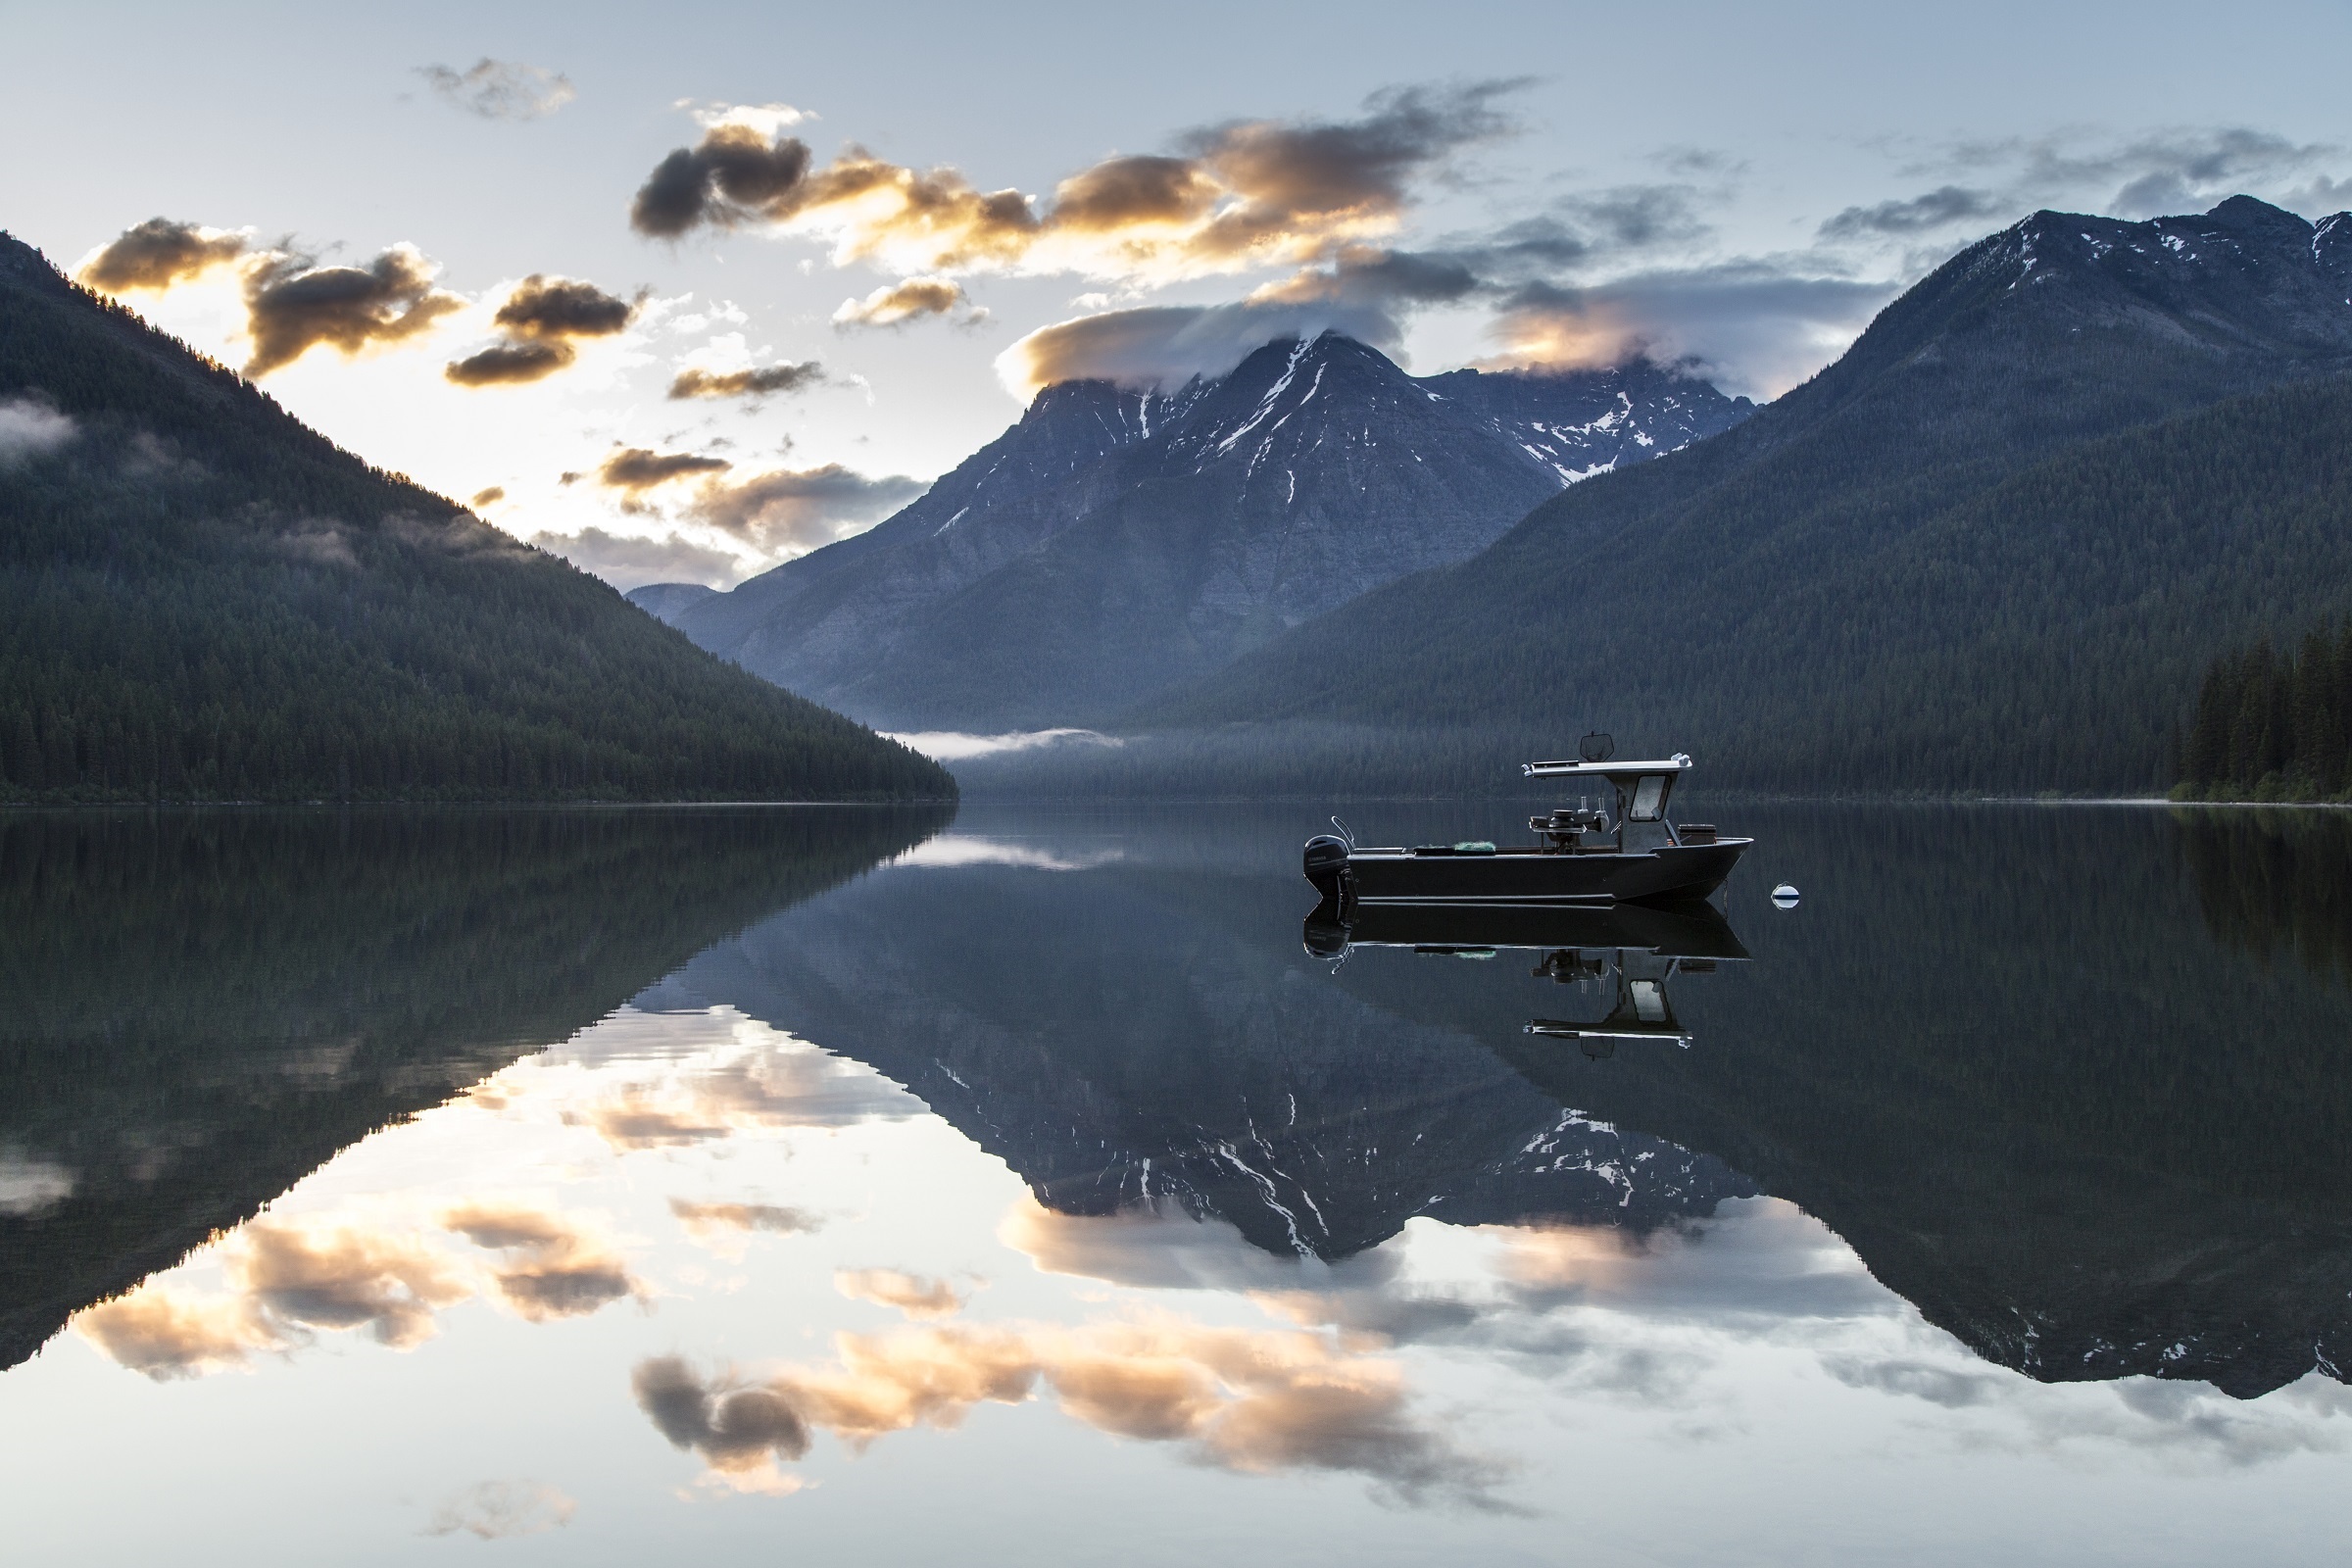
landscape, sea, water, nature, mountain, snow, winter, cloud, sunrise, boat, sunlight, morning, lake, dawn, mountain range, reflection, scenic, usa, calm, fjord, reservoir, arctic, clouds, mountains, alps, peaks, loch, montana, glacier national park, landform, atmospheric phenomenon, mountainous landforms, glacial landform, quartz lake